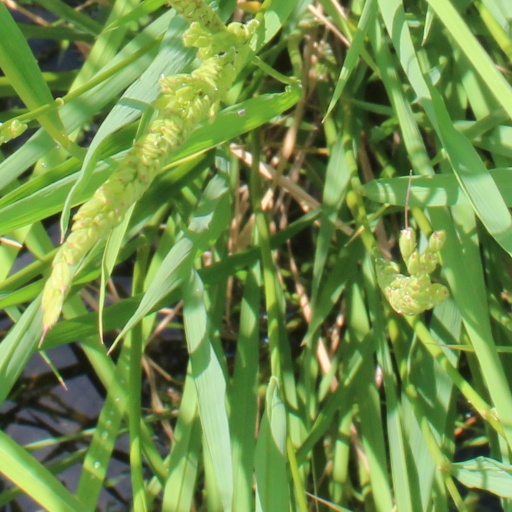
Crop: rice